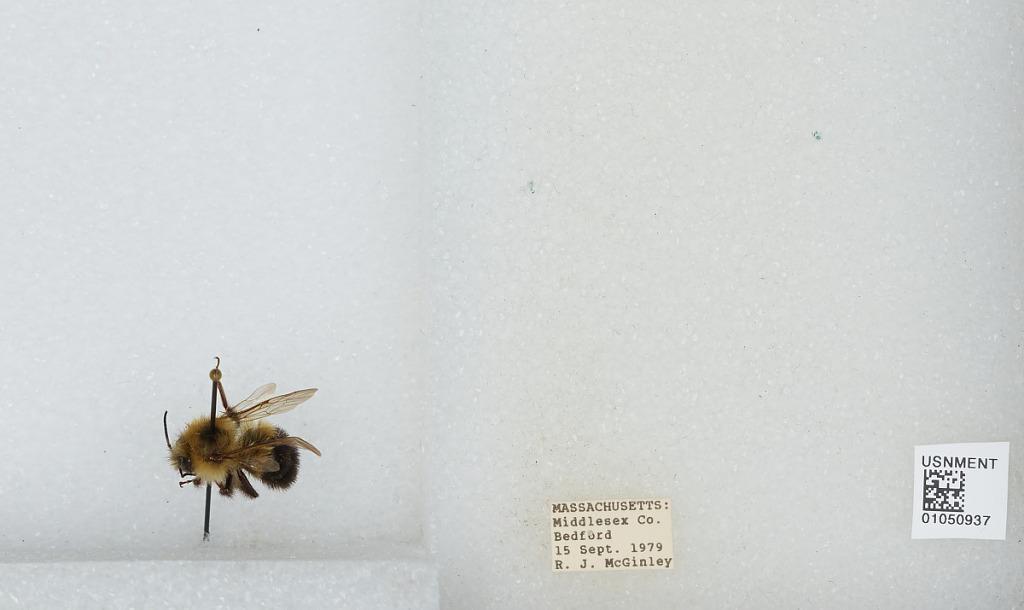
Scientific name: Bombus sp.
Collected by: R. McGinley
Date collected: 1979-9-15
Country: United States
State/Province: Massachusetts
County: Middlesex
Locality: Bedford
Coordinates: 42.4906, -71.2767